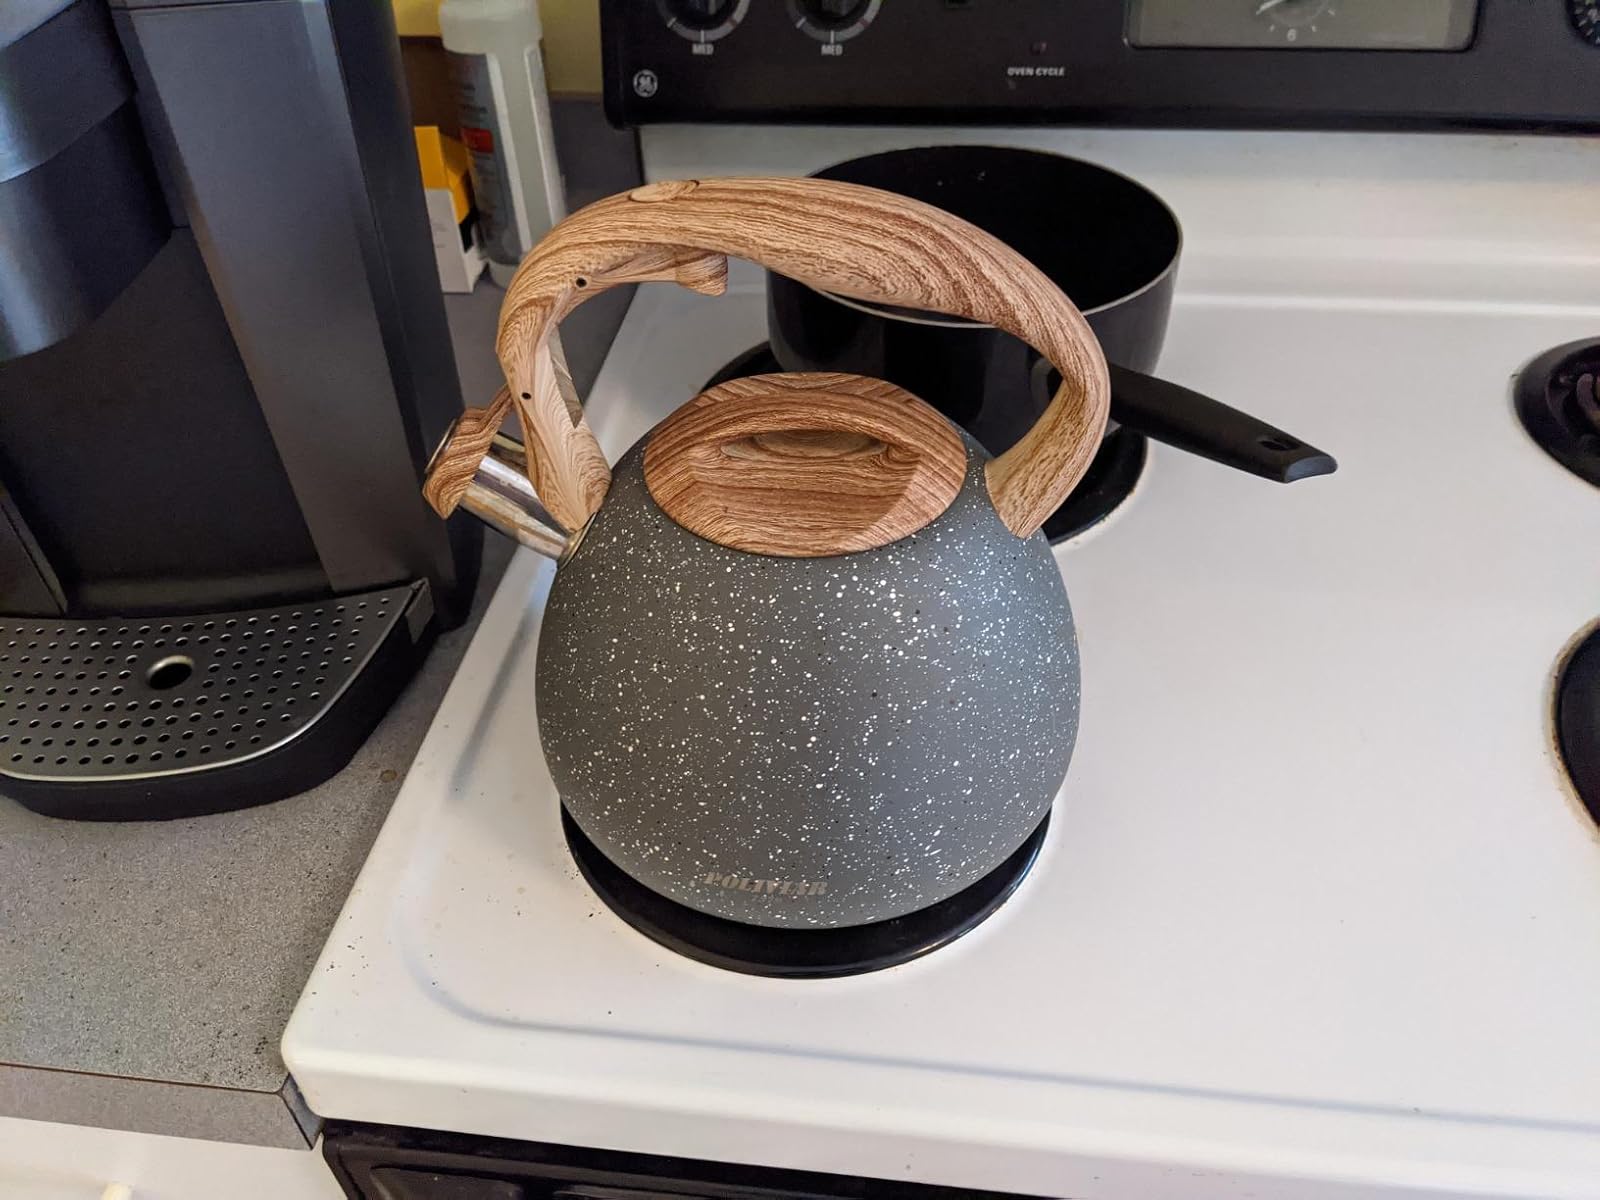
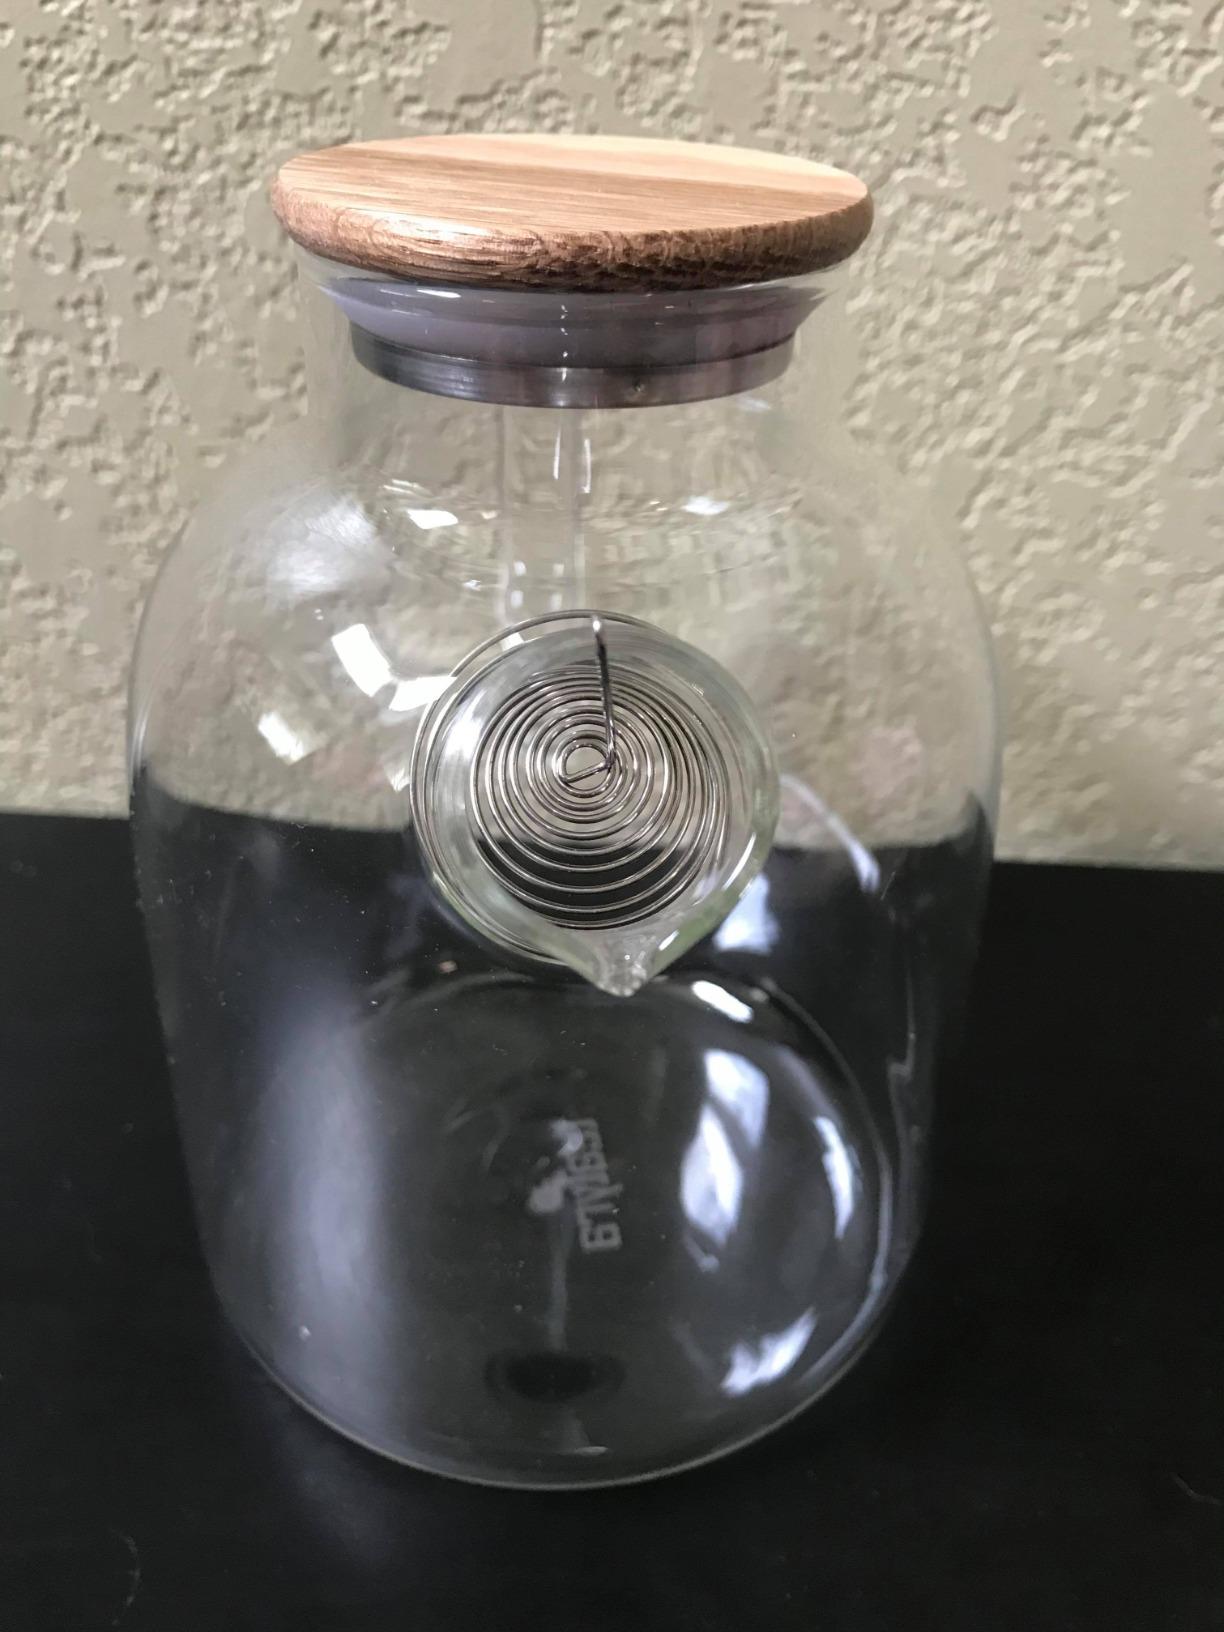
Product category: items_kettle
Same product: no